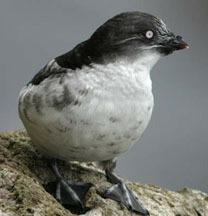
A photo of a least auklet